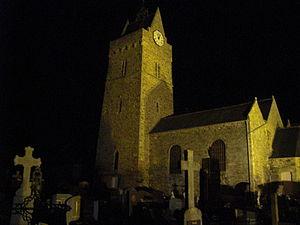
Photographie de l'église vue nocturne mettant en valeur l'architecture de la tour de guet
Saint-Germain-sur-Ay est une commune française, située dans le département de la Manche en région Normandie, peuplée de 909 habitants.